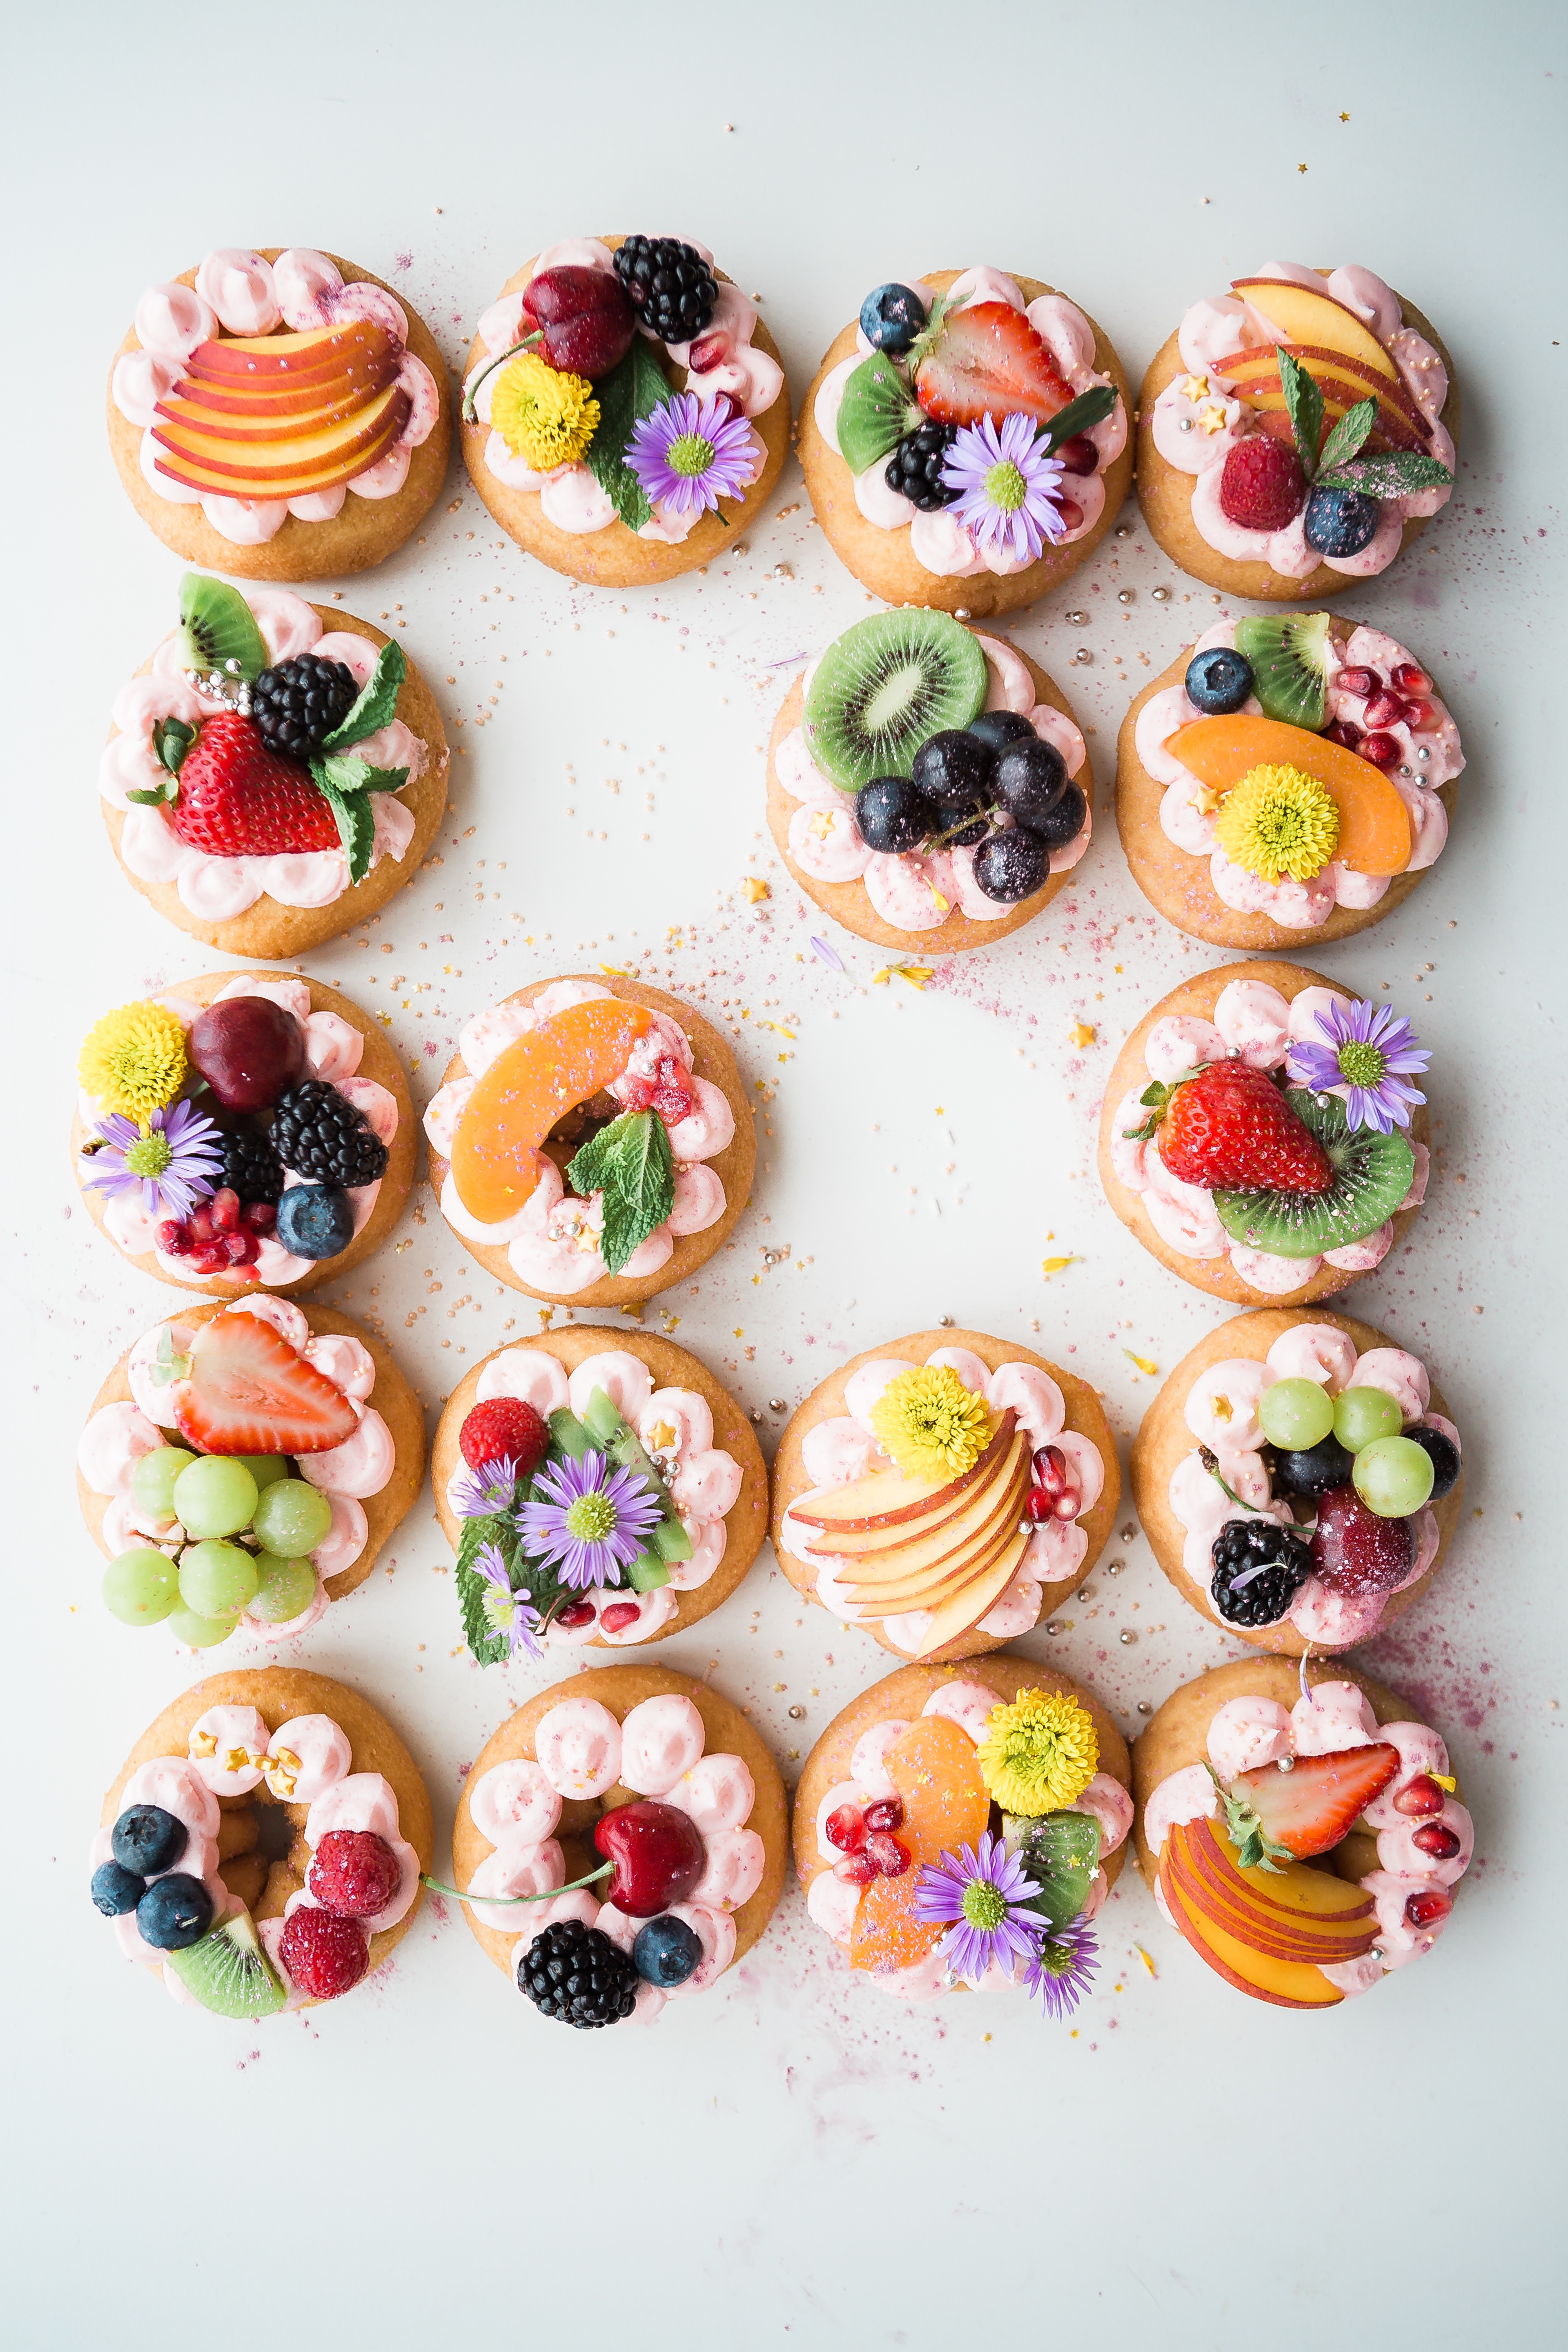
plant, fruit, dish, food, produce, baking, macaroon, dessert, cuisine, icing, canape, hors d oeuvre, snack food, petit four